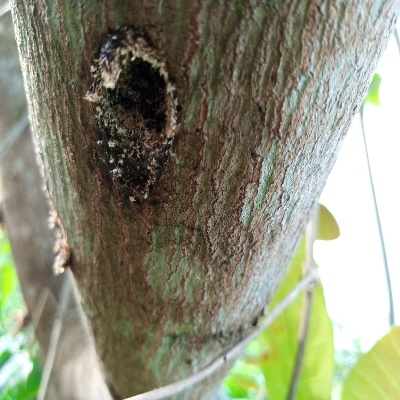
Crop: Cashew
Condition: gumosis